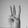
ASL letter: W